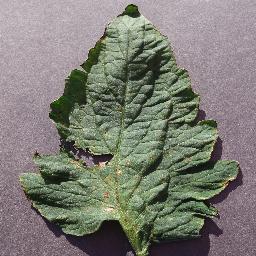
Label: Tomato___Target_Spot